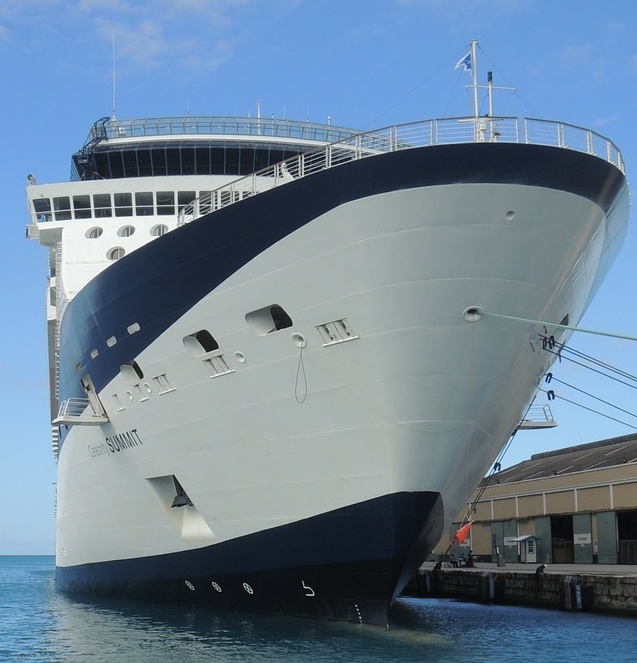
Vehicle type: Ships